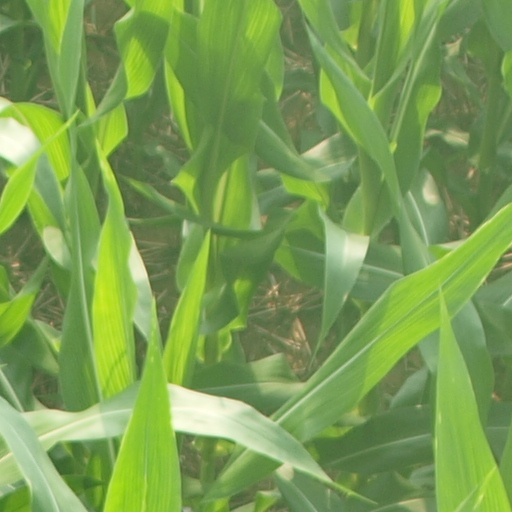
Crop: maize; corn